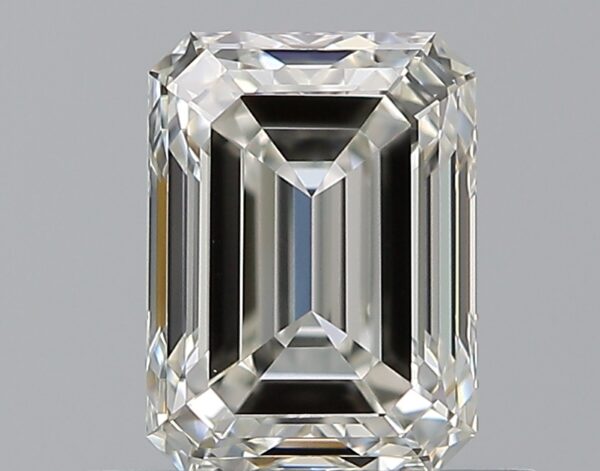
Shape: emerald
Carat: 0.7
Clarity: IF
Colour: H
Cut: EX
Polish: EX
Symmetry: EX
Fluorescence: N
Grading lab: GIA
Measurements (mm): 5.77 x 4.26 x 2.9